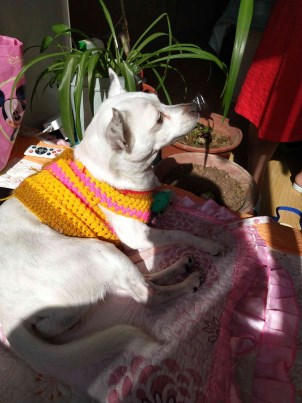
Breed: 561-n000127-miniature_pinscher